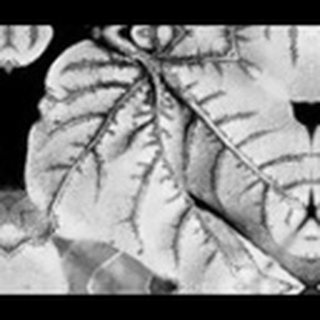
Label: cotton_bacterial_blight